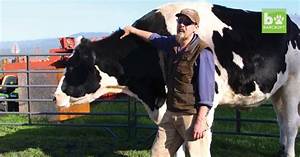
Label: cow